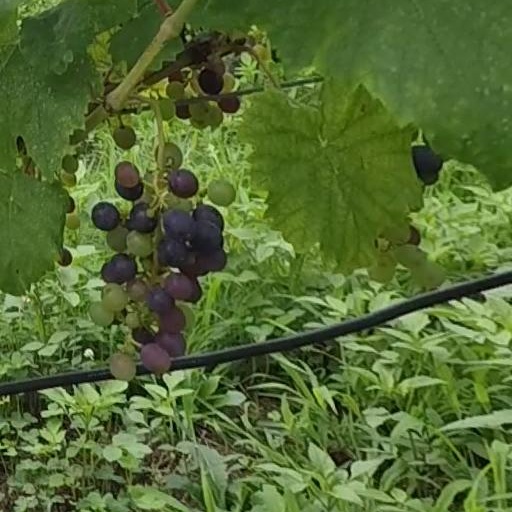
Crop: grape